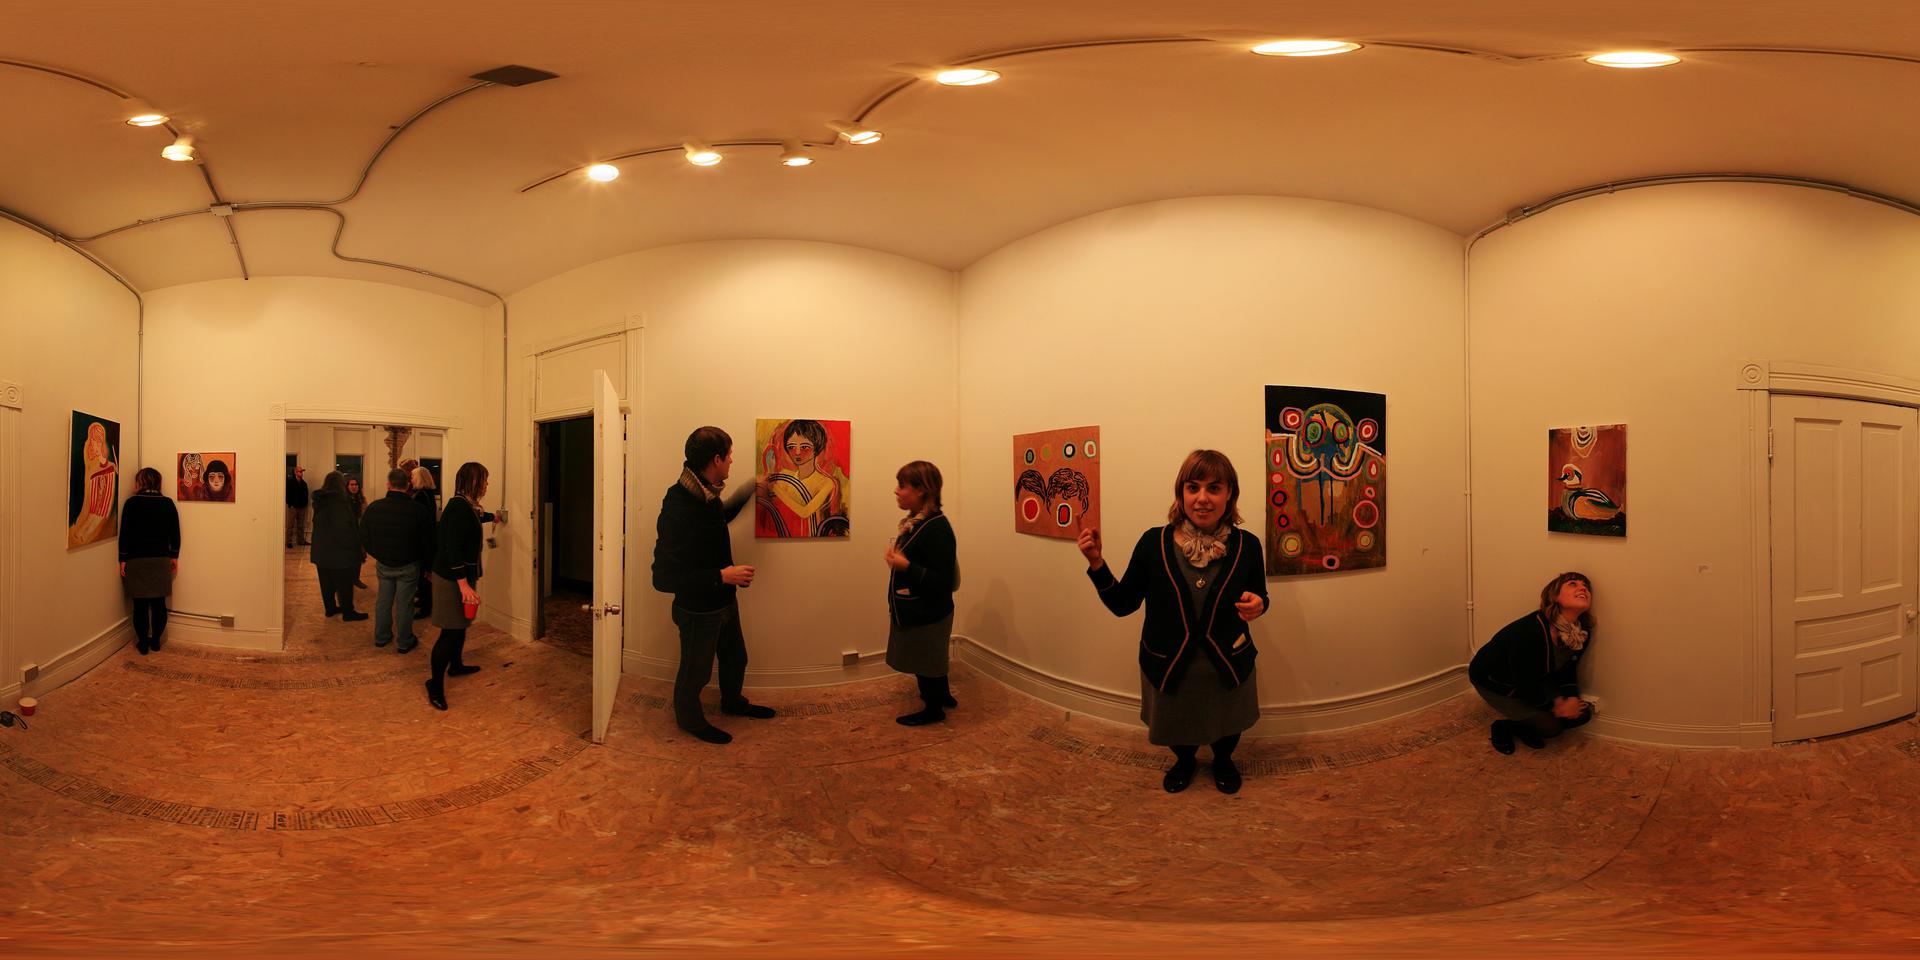
Referred object: The person crouching under the bird painting

Referred object: the black painting with colorful circular designs

Referred object: the man standing to the left of the open door